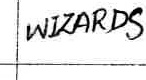
Label: Wizards